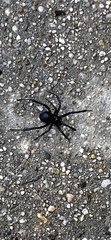
Species: Lactrodectus_hesperus